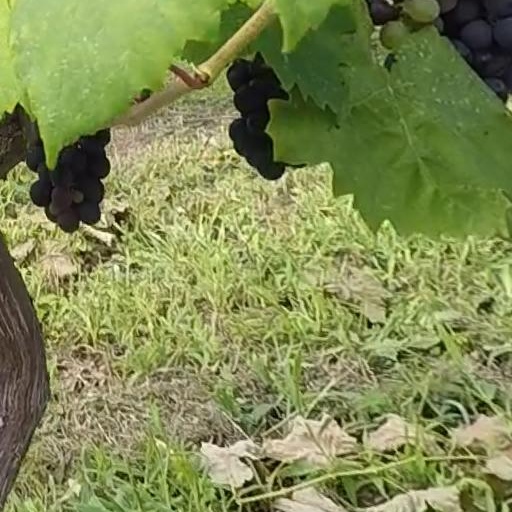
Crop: grape